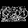
Label: Bag